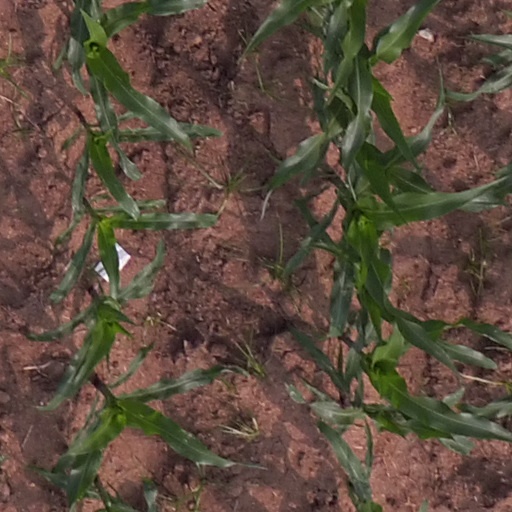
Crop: maize; corn